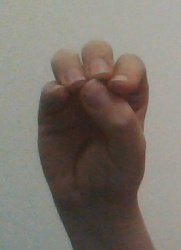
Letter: ha